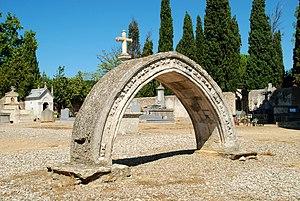
France - Languedoc - Hérault - Puissalicon - ancienne église Saint-Étienne-de-Pézan This building is indexed in the Base Mérimée, a database of architectural heritage maintained by the French Ministry of Culture,
La tour romane de Puissalicon est un clocher de style roman lombard situé près de Puissalicon dans le département français de l'Hérault en région Occitanie.